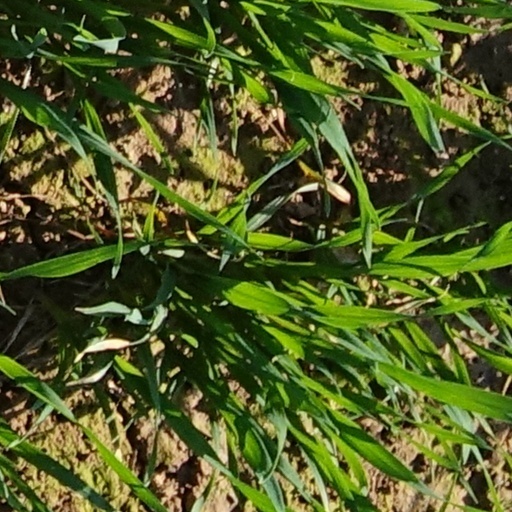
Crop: wheat